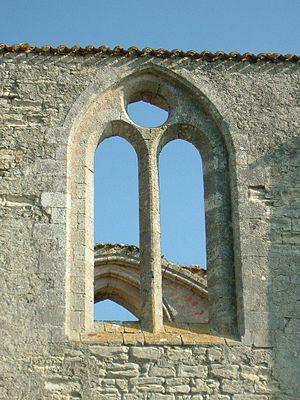
L'abbaye Notre-Dame-de-Ré, dite des Châteliers, est une ancienne abbaye cistercienne aujourd'hui ruinée, située sur la partie orientale de l'île de Ré sur la commune de La Flotte-en-Ré.